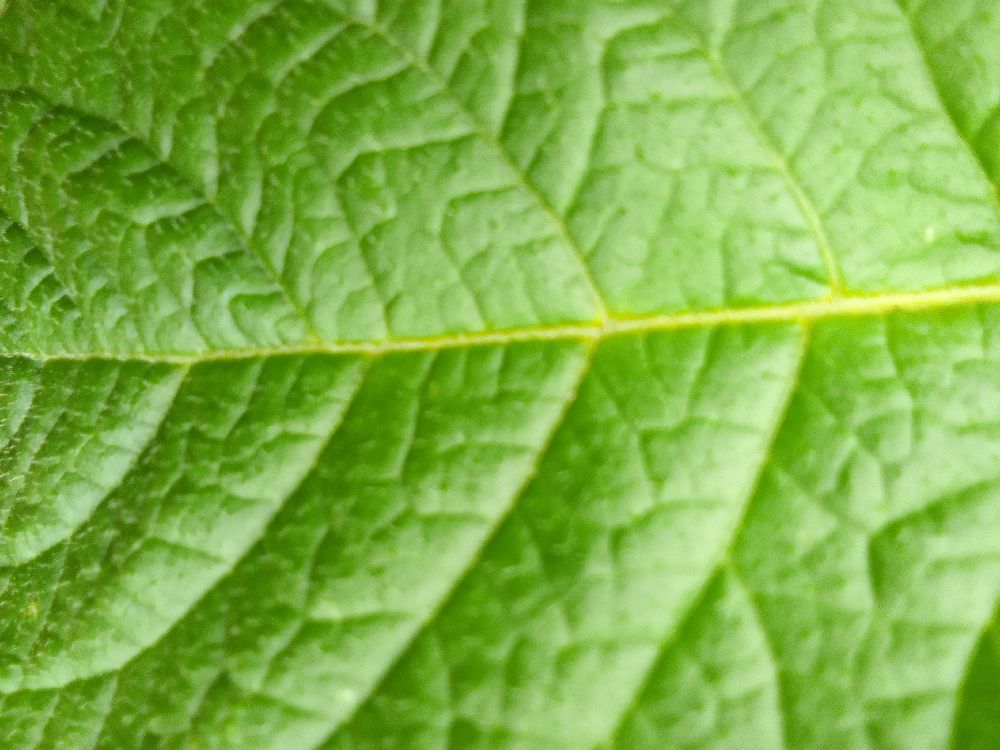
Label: Healthy